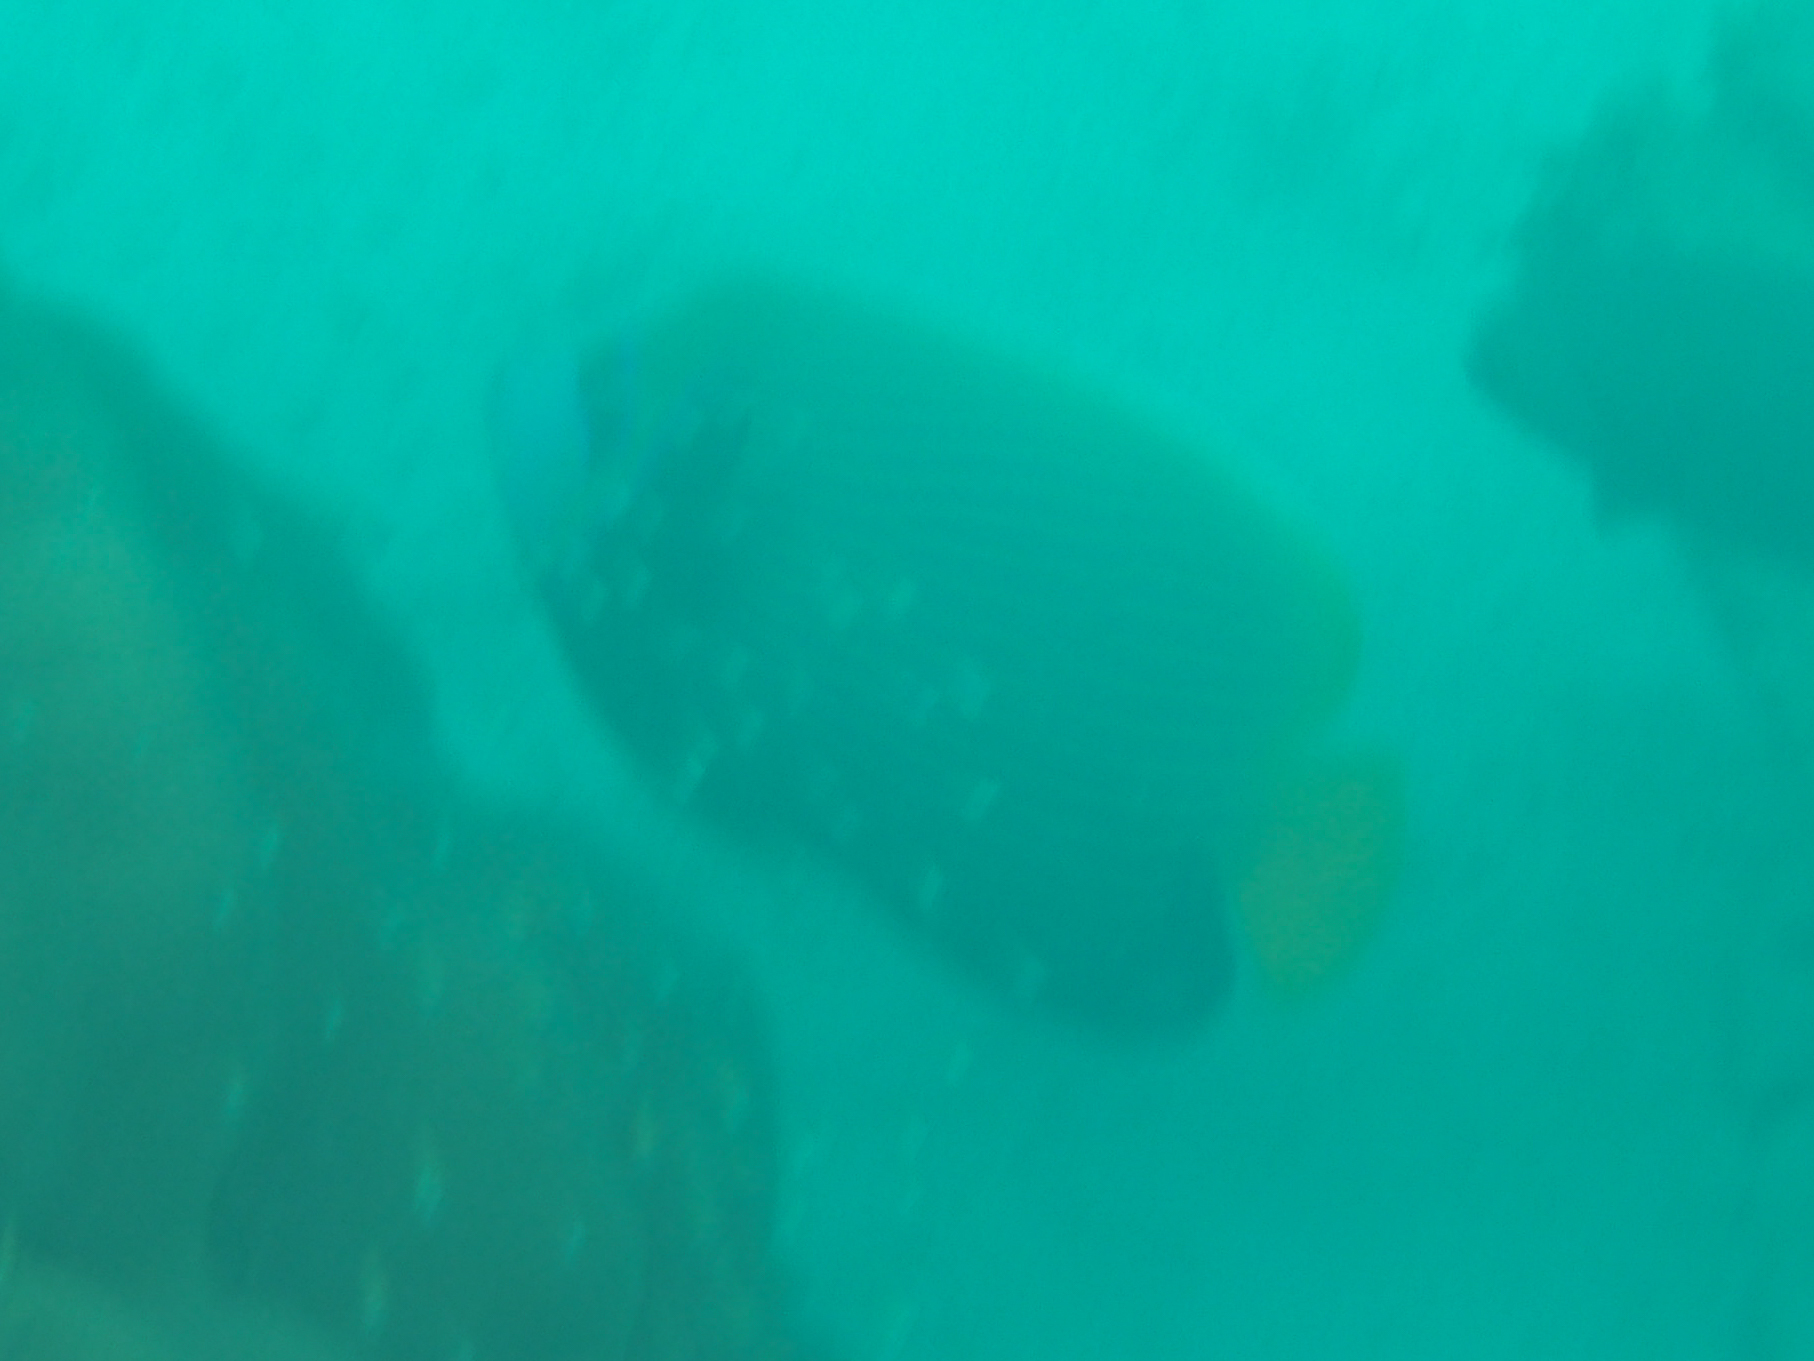
Pomacanthus imperator (Emperor Angelfish)